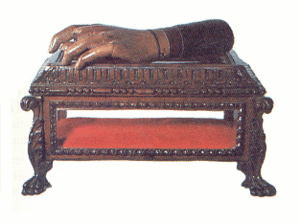
Main en bois du capitaine Jean Danjou
La Légion étrangère est un corps de l'Armée de terre française disposant d'un commandement particulier et comportant plusieurs spécialités : infanterie, cavalerie, génie et troupes aéroportées. La Légion est également indépendante du point de vue de son recrutement.
Le musée de la Légion étrangère, situé à Aubagne en France, présente l'histoire et les faits d'armes de cette institution au travers de ses collections et expositions. Il accueille chaque année de nombreux visiteurs, ainsi que des scolaires et des expositions temporaires.
Jean Danjou, né le 15 avril 1828 à Chalabre, tué au combat le 30 avril 1863 à Camerone, est un officier militaire français du second Empire.